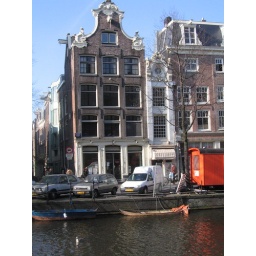
The narrowest house in A'dam. (The little skinny white one two houses in.)